Martin Riley (footballer)

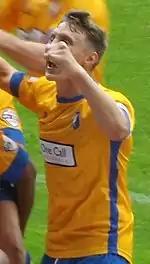

On 3 June 2013, Riley left Wrexham, returning to former club Mansfield Town on a free transfer. He was released by Mansfield at the end of the 2014–15 season.